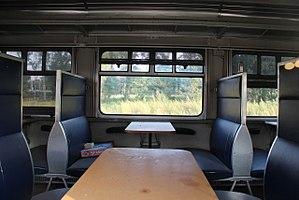
Les Voitures M3 sont une petite série de voitures pour trains omnibus de la SNCB mises en service de 1960 à 1962. Il s’agit d’une version économique et plus capacitaire des voitures M2. Elles furent produites à 46 exemplaires et les remorques des autorails série 40 en sont directement inspirées.